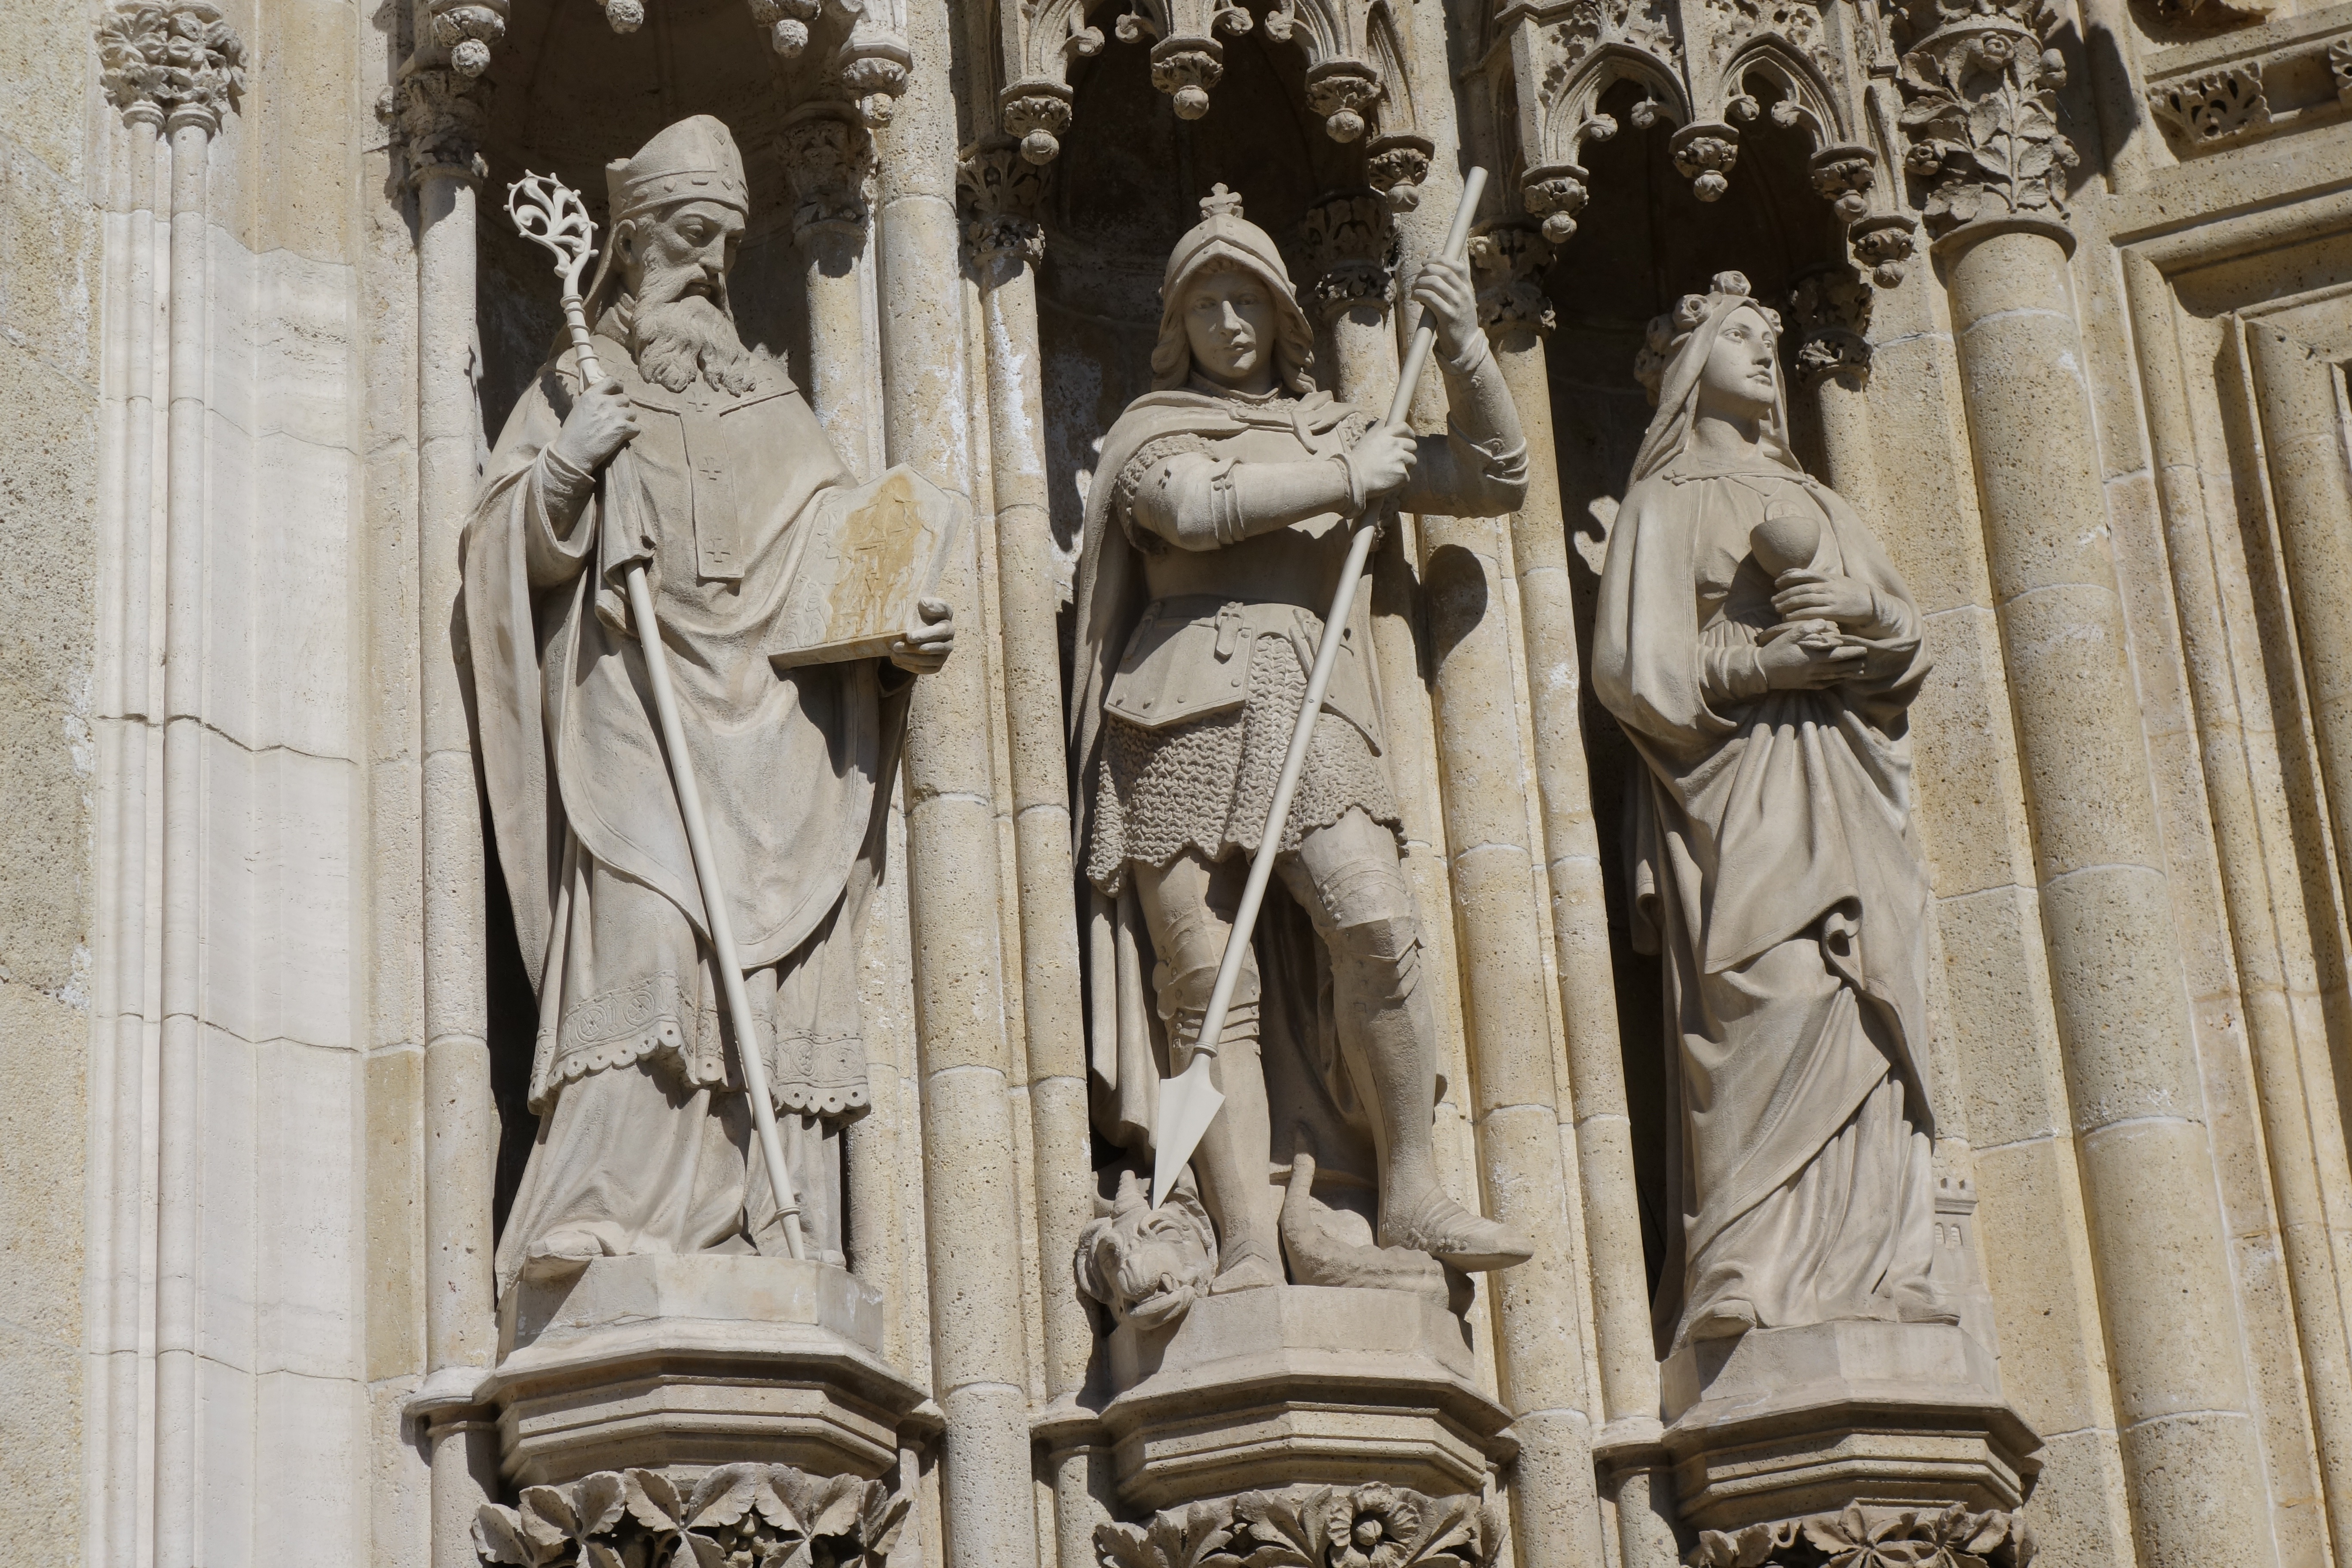
structure, stone, monument, statue, column, religion, cathedral, historic, place of worship, sculpture, art, temple, history, carving, relief, gothic architecture, stone carving, ancient history